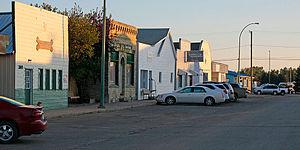
Stoughton est une ville de la province de la Saskatchewan au Canada.